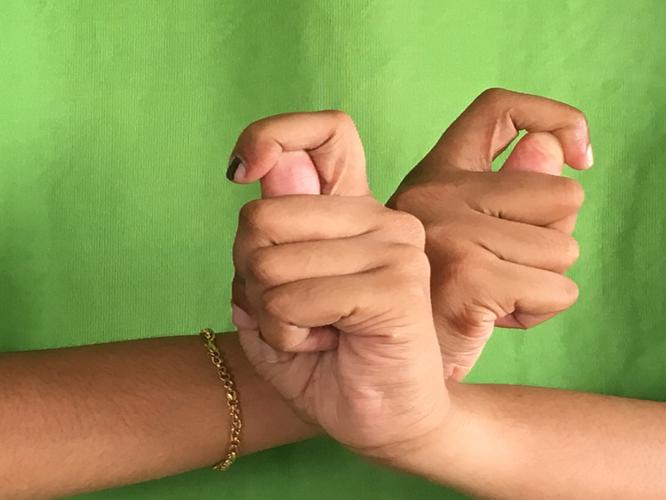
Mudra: Berunda
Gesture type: double_hand